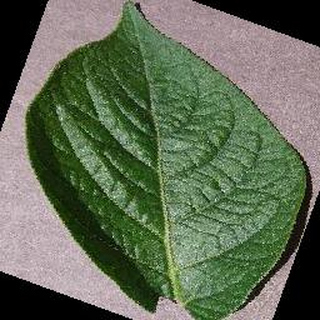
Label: healthy_potato